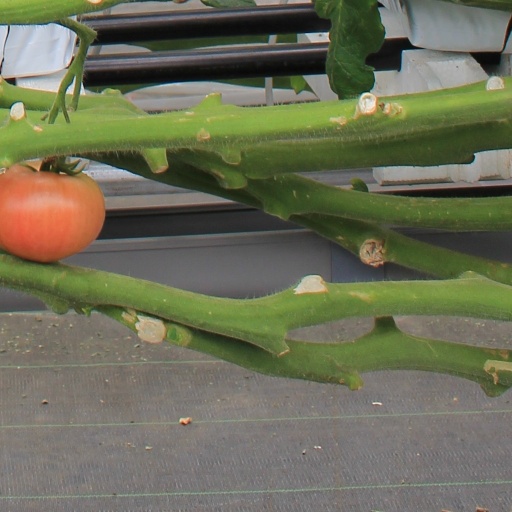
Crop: tomato